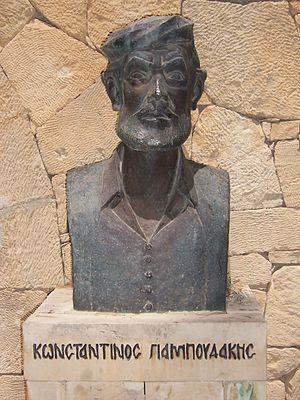
Le monastère d’Arkadi est un monastère orthodoxe situé sur un plateau fertile à 23 km au sud-est de Rethymnon, sur l'île de Crète.